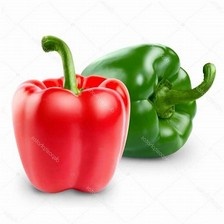
Label: capsicum